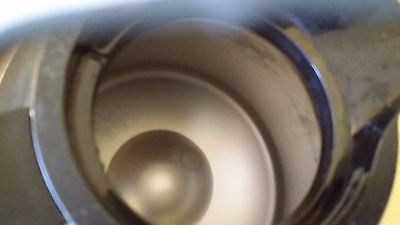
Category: coffee maker